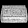
Label: Bag